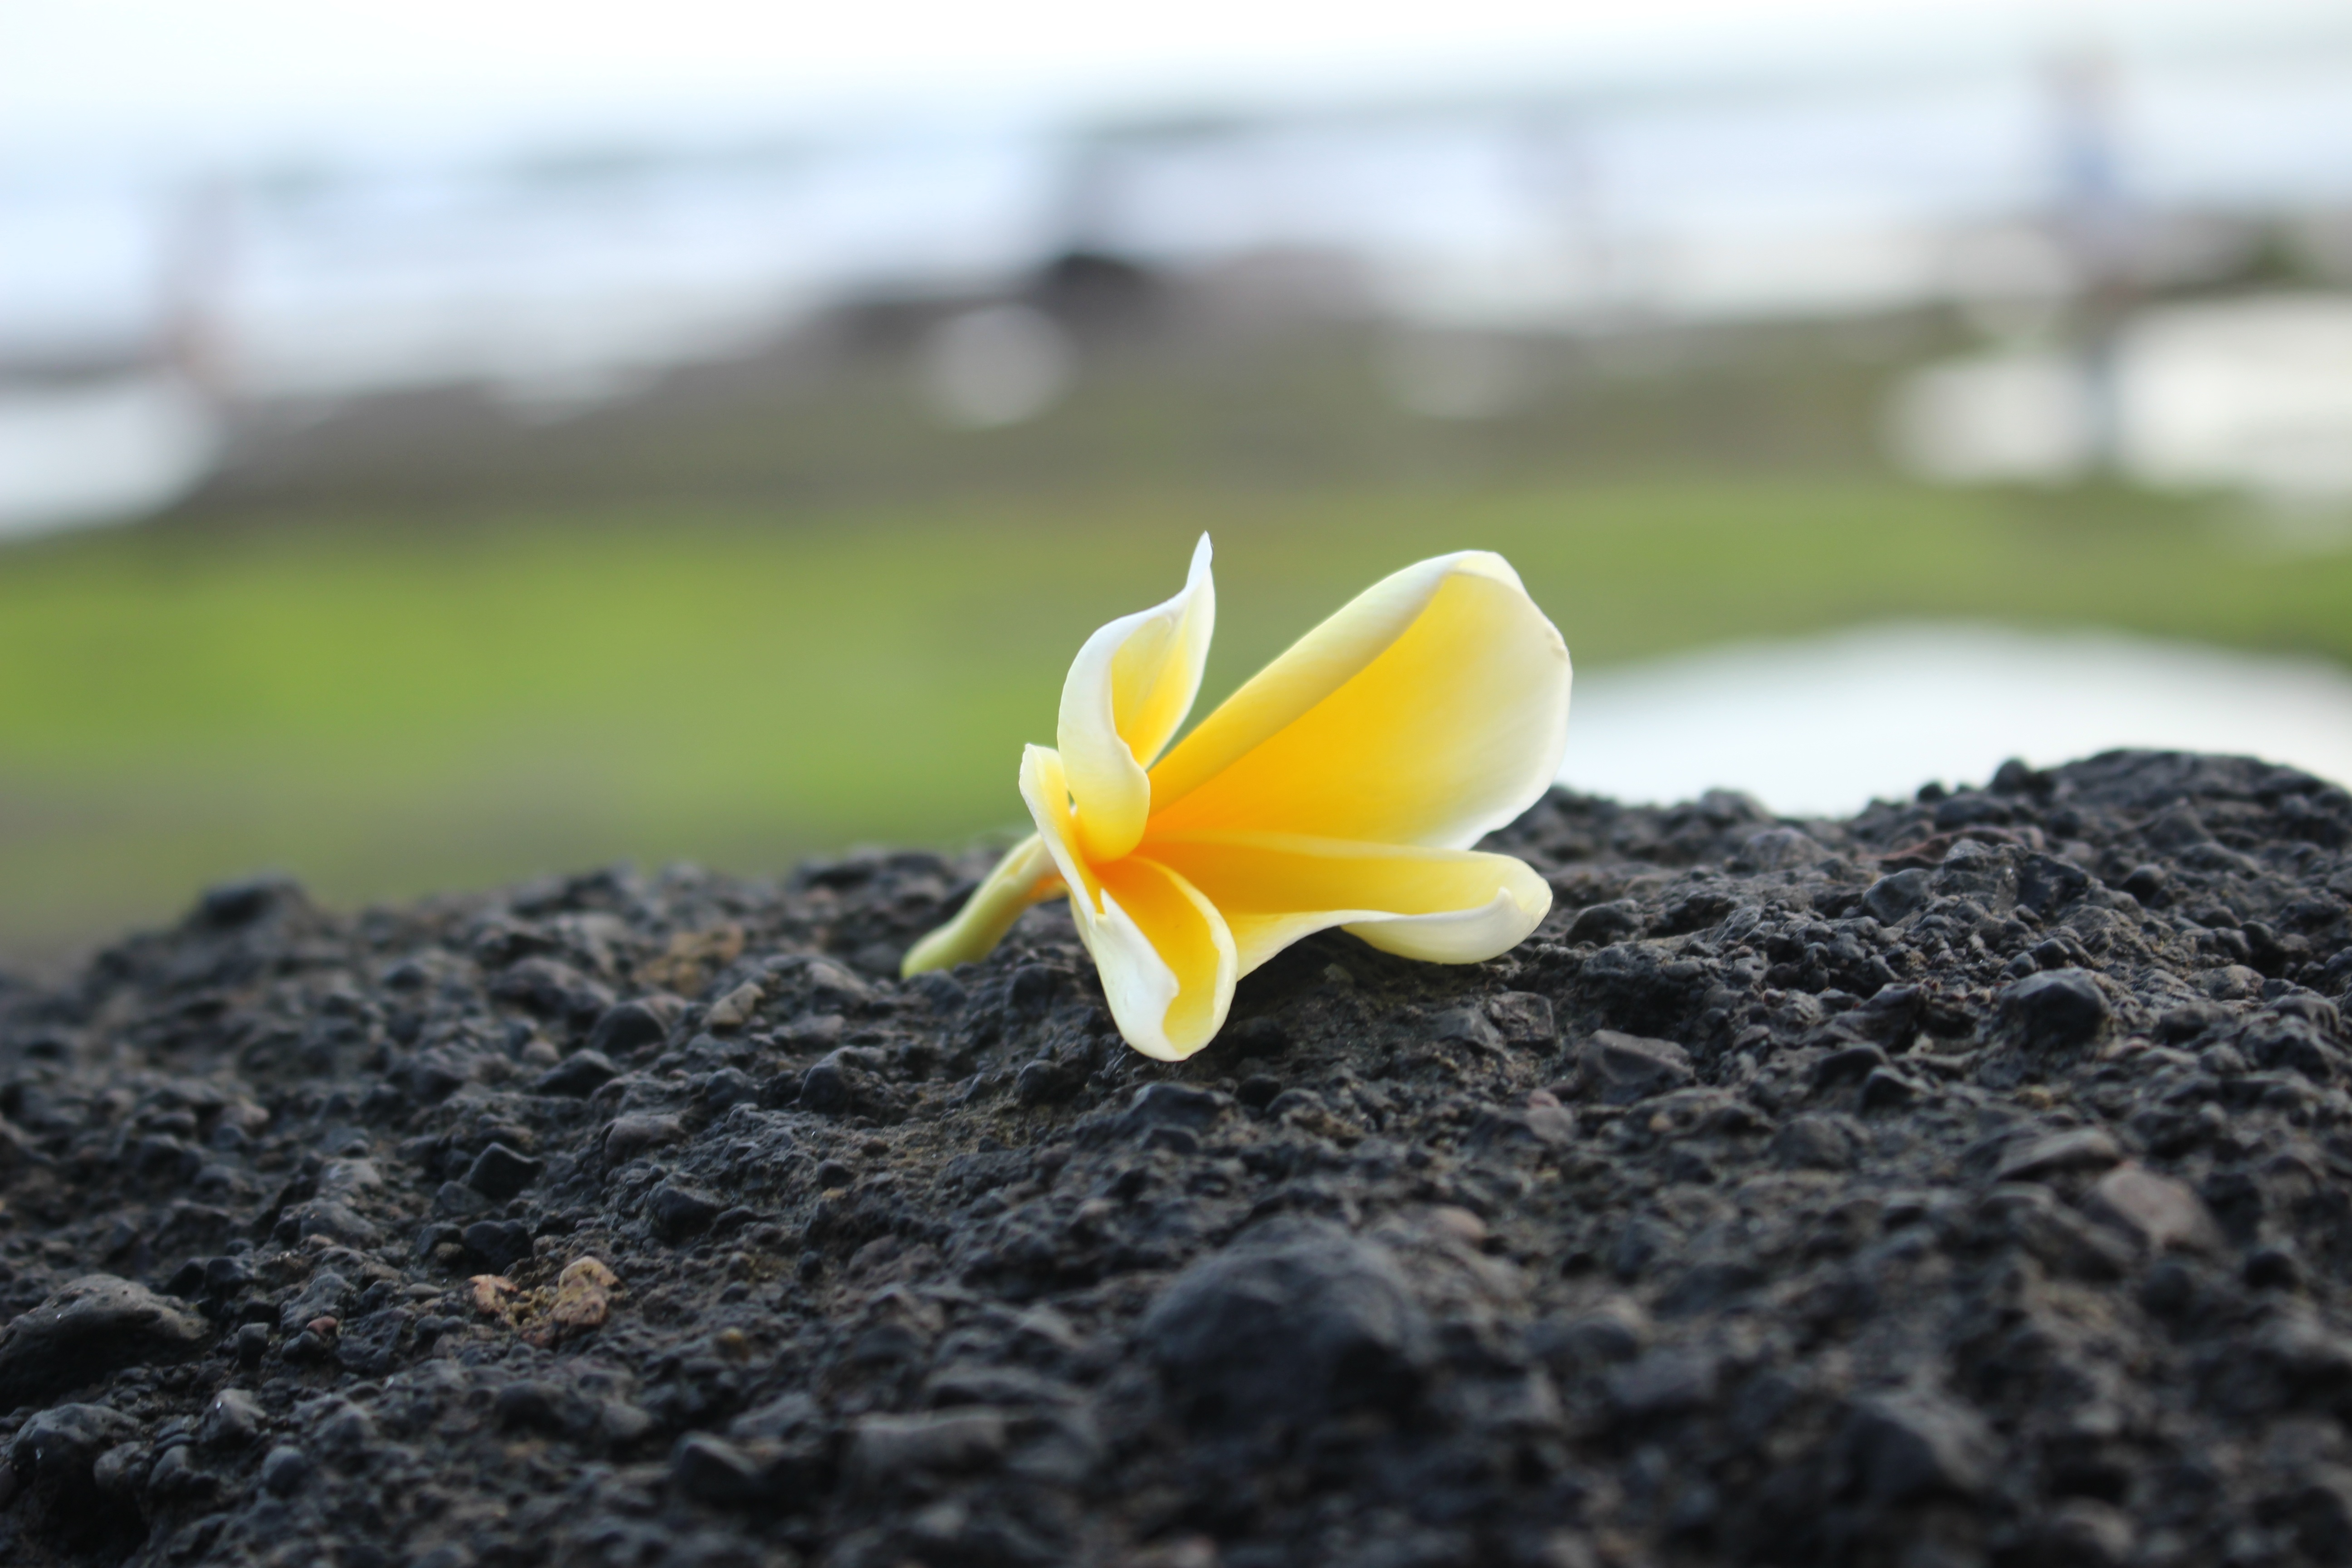
nature, plant, leaf, flower, petal, gift, buddhism, soil, contrast, freedom, yellow, flora, close up, macro photography, live new, flowering plant, land plant